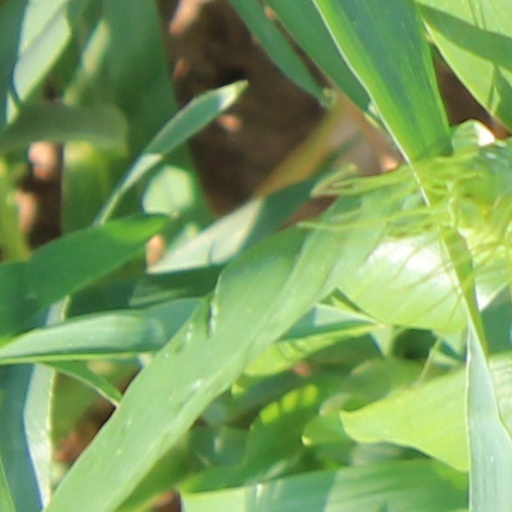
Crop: wheat